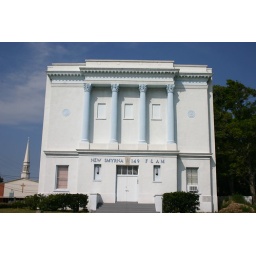
Whoops, not a beach house, but a cool municipal building in town.